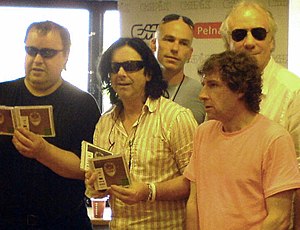
Marillion
Marillion 2007
Marillion er et skotsk/engelsk band, der spiller progressiv rock. Gruppen blev dannet i 1979 af Steve Rothery, Pete Trewavas, Mark Kelly, Mick Pointer og Derek William Dick, som primært kendes under navnet Fish. Mark Pointer blev erstattet af Ian Mosley i 1984. I 1988 gik Fish solo og blev erstattet af Steve Hogarth, også kendt under aliasset ’’h’’.